Green Lake (Seattle)

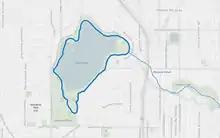
Green Lake in 2015 with blue line showing the shoreline in 1911 before the water level was lowered

The lake has a surface area of , a mean depth of , and a maximum depth of . The lake has been dredged in order to maintain its depth. Green Lake lacks both surface water inflows and outflows. It once drained into Lake Washington via Ravenna Creek, but in 1911 the water level was lowered by to create parkland, causing the creek to dry up between Green Lake and Cowen Park. Ravenna Boulevard and its wide, grassy median were constructed over the creek bed. The lake is now fed by rainfall, storm runoff, and Seattle's municipal water supply.